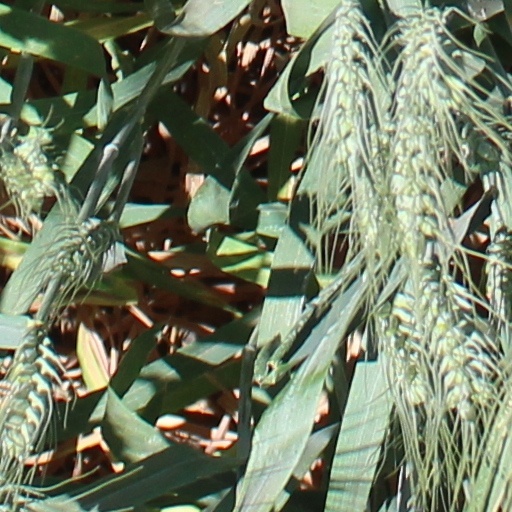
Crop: wheat